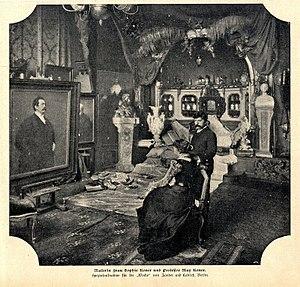
Sophie Koner était une peintre allemande. Elle fut l'épouse de Max Koner.